Manitoba Highway 6

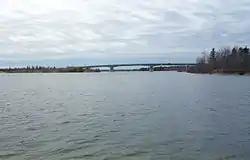
The Grand Rapids Bridge over the Saskatchewan River in Grand Rapids, part of PTH 6

The highway crosses the Hudson Bay Railway and has an intersection with PTH 39 at Ponton, where it makes a right at a stop sign and heads northeast alongside the railway for the next several kilometers. PTH 6 has an intersection with PR 373 as it passes along the eastern shores of Setting Lake, having an intersection with Fleming Drive, a short access road to the town of Wabowden, which lies only off the highway. The road leaves Setting Lake and the railroad behind as it enters the Mystery Lake Local Government District and crosses the Grass River at Sasagiu Rapids Provincial Park. PTH 6 has an intersection with a short access road to Pisew Falls Provincial Park and the Rotary Suspension Bridge (Pisew Falls Road) before crossing Soab Creek. It has an intersection with PR 375, which provides access to Paint Lake Provincial Park and Paint Lake itslelf, as it winds its way northeast along the woodlands of the Canadian Boreal Forest, passing by several other lakes, such as Upper Ospwagan Lake and Ospwagan Lake. PTH 6 leaves the Mystery Lake Local Government District as it enters the Thompson, with the road widening to a four-lane divided highway and gaining the street name Mystery Lake Road, with the designation transitioning to PR 391 at the signalized intersection with Burntwood Road shortly thereafter.